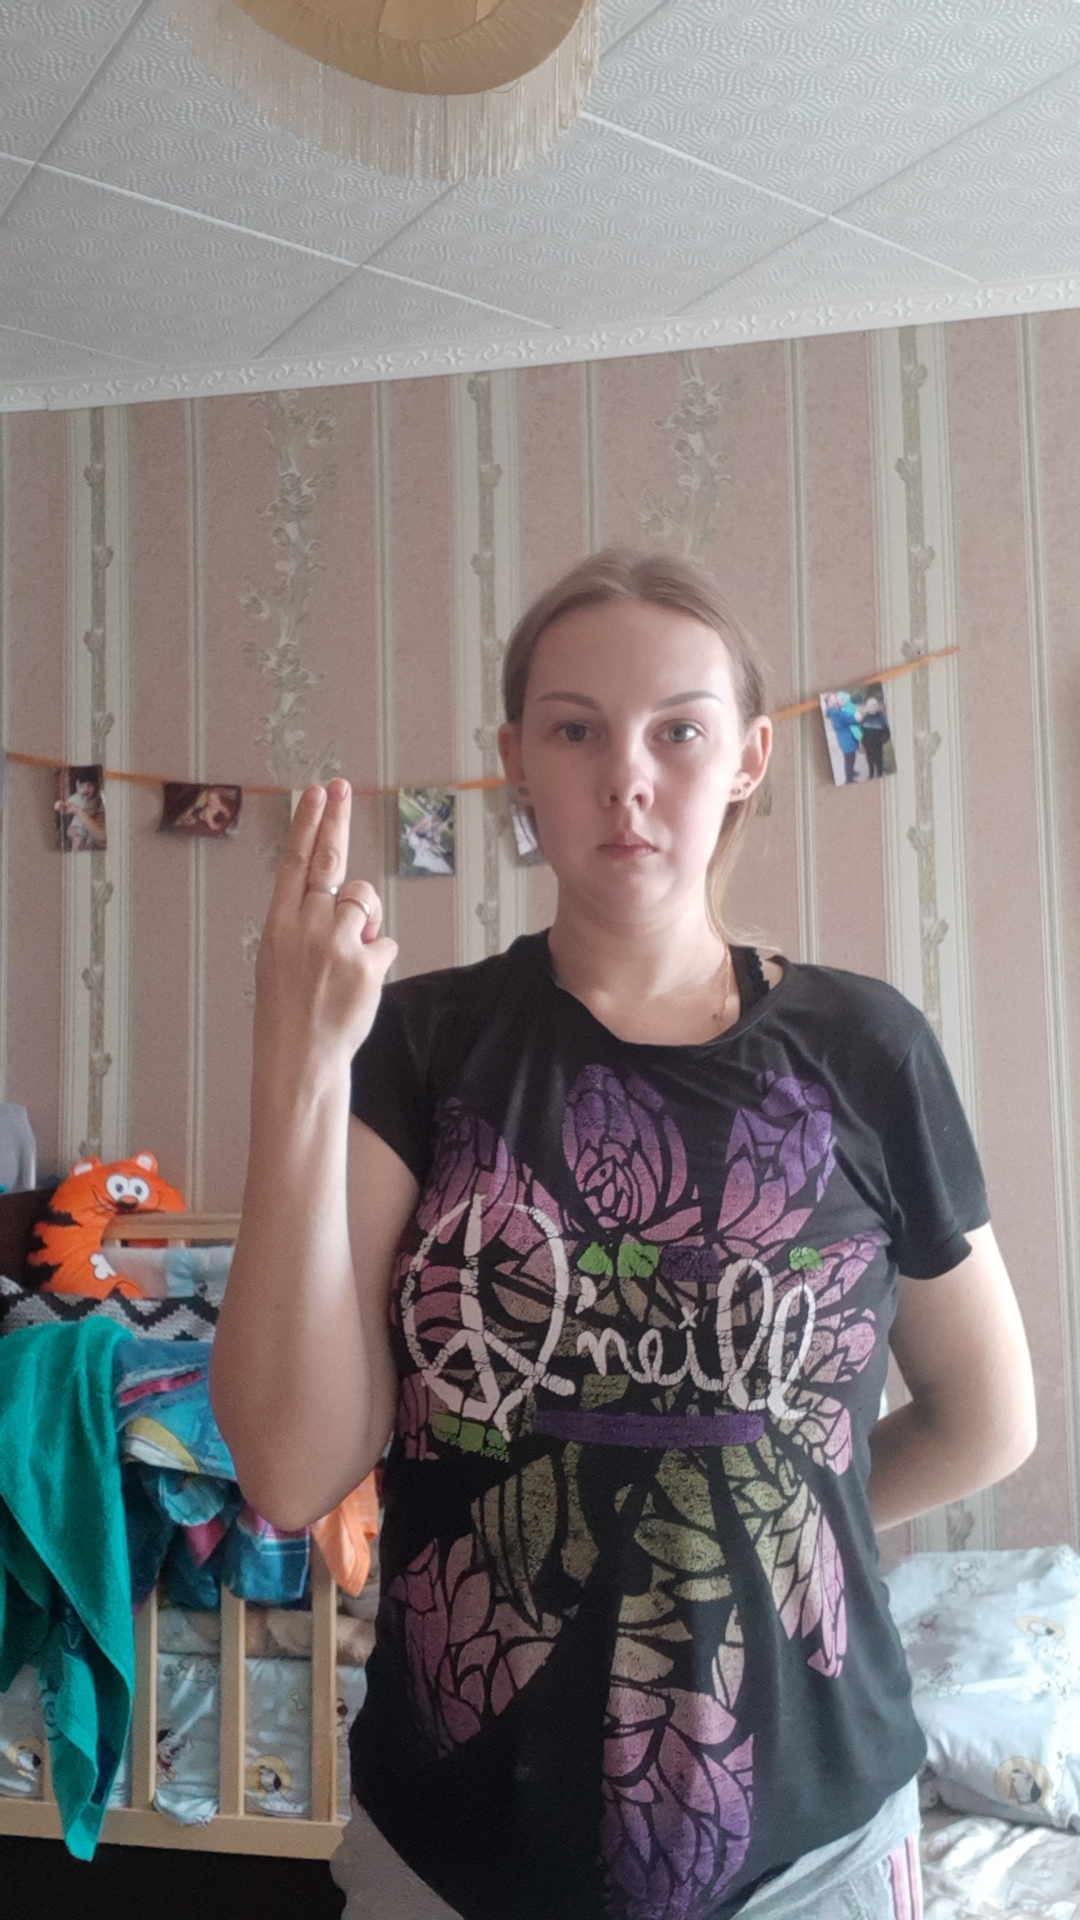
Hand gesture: two_up_inverted